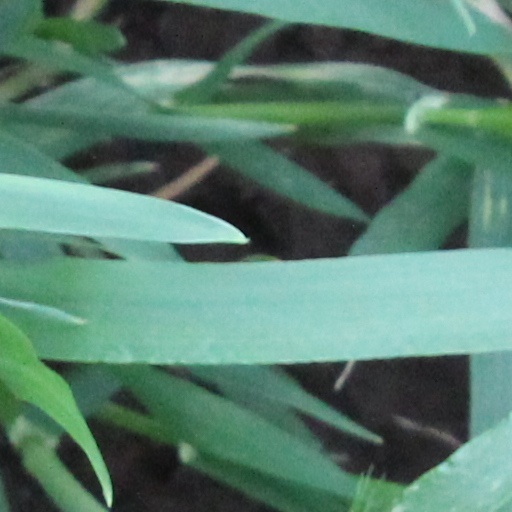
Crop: wheat